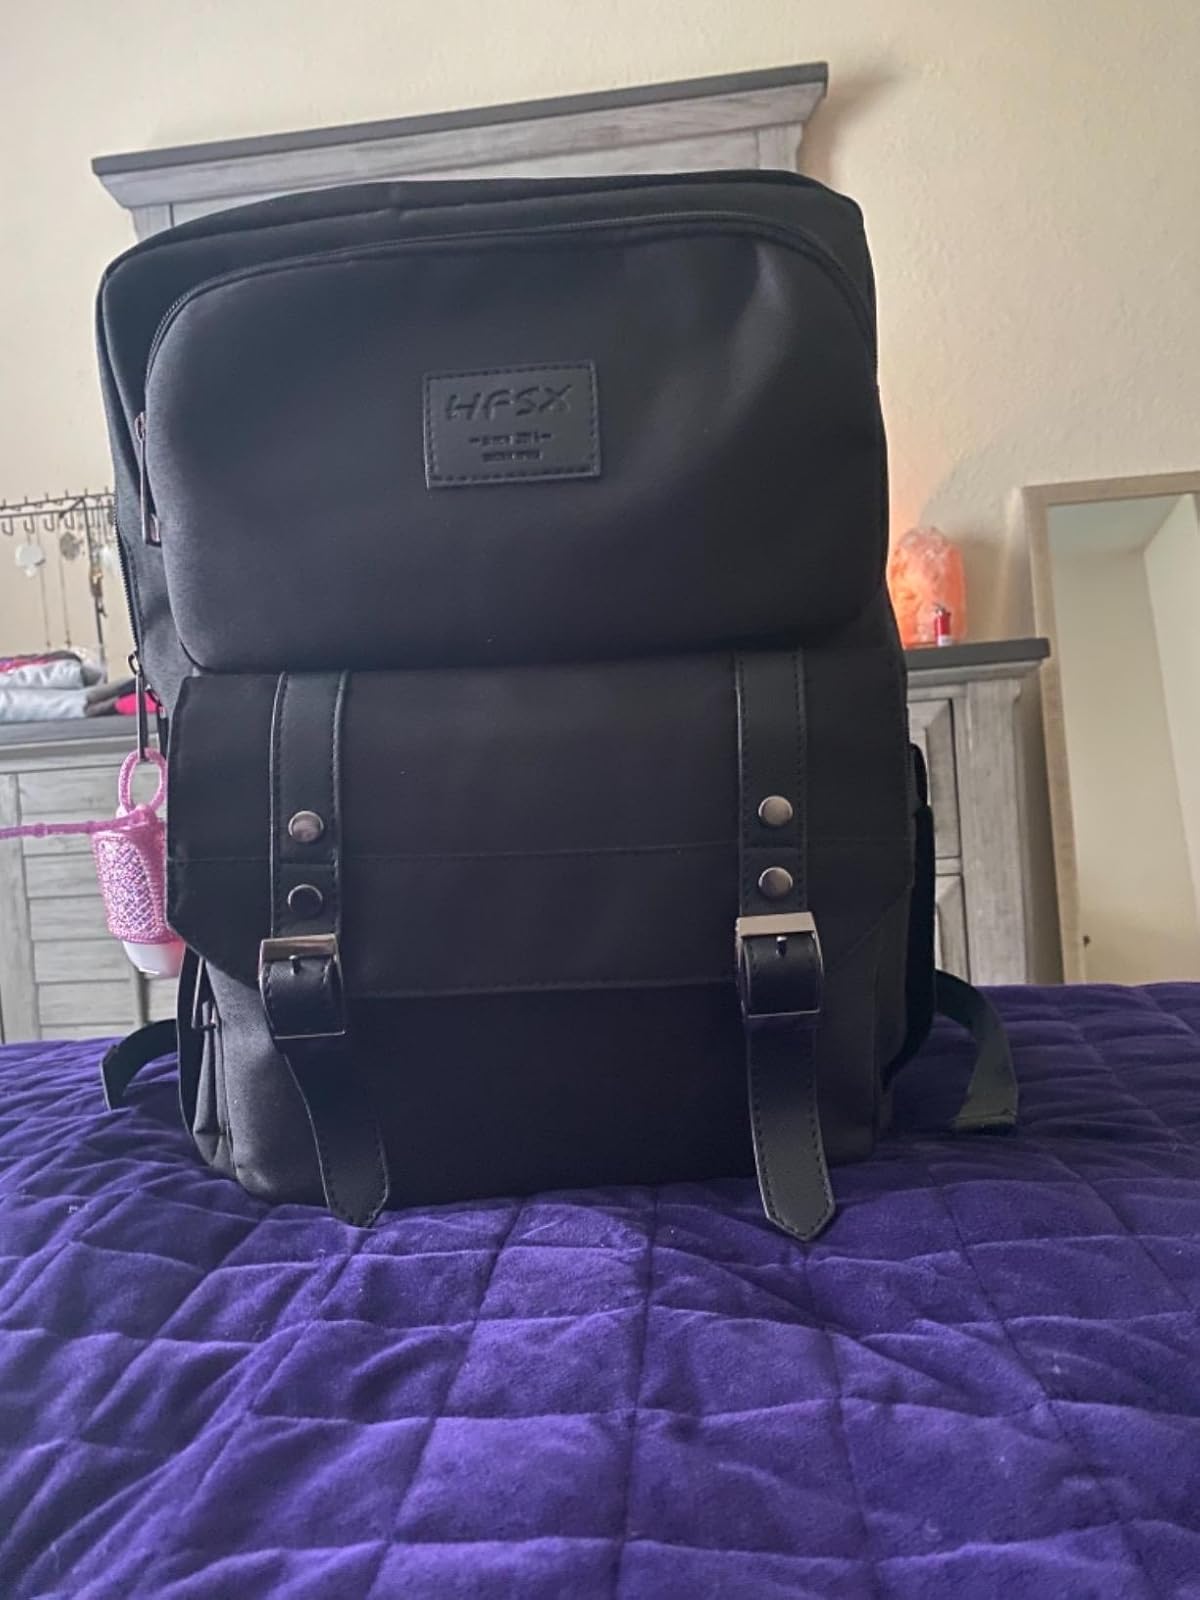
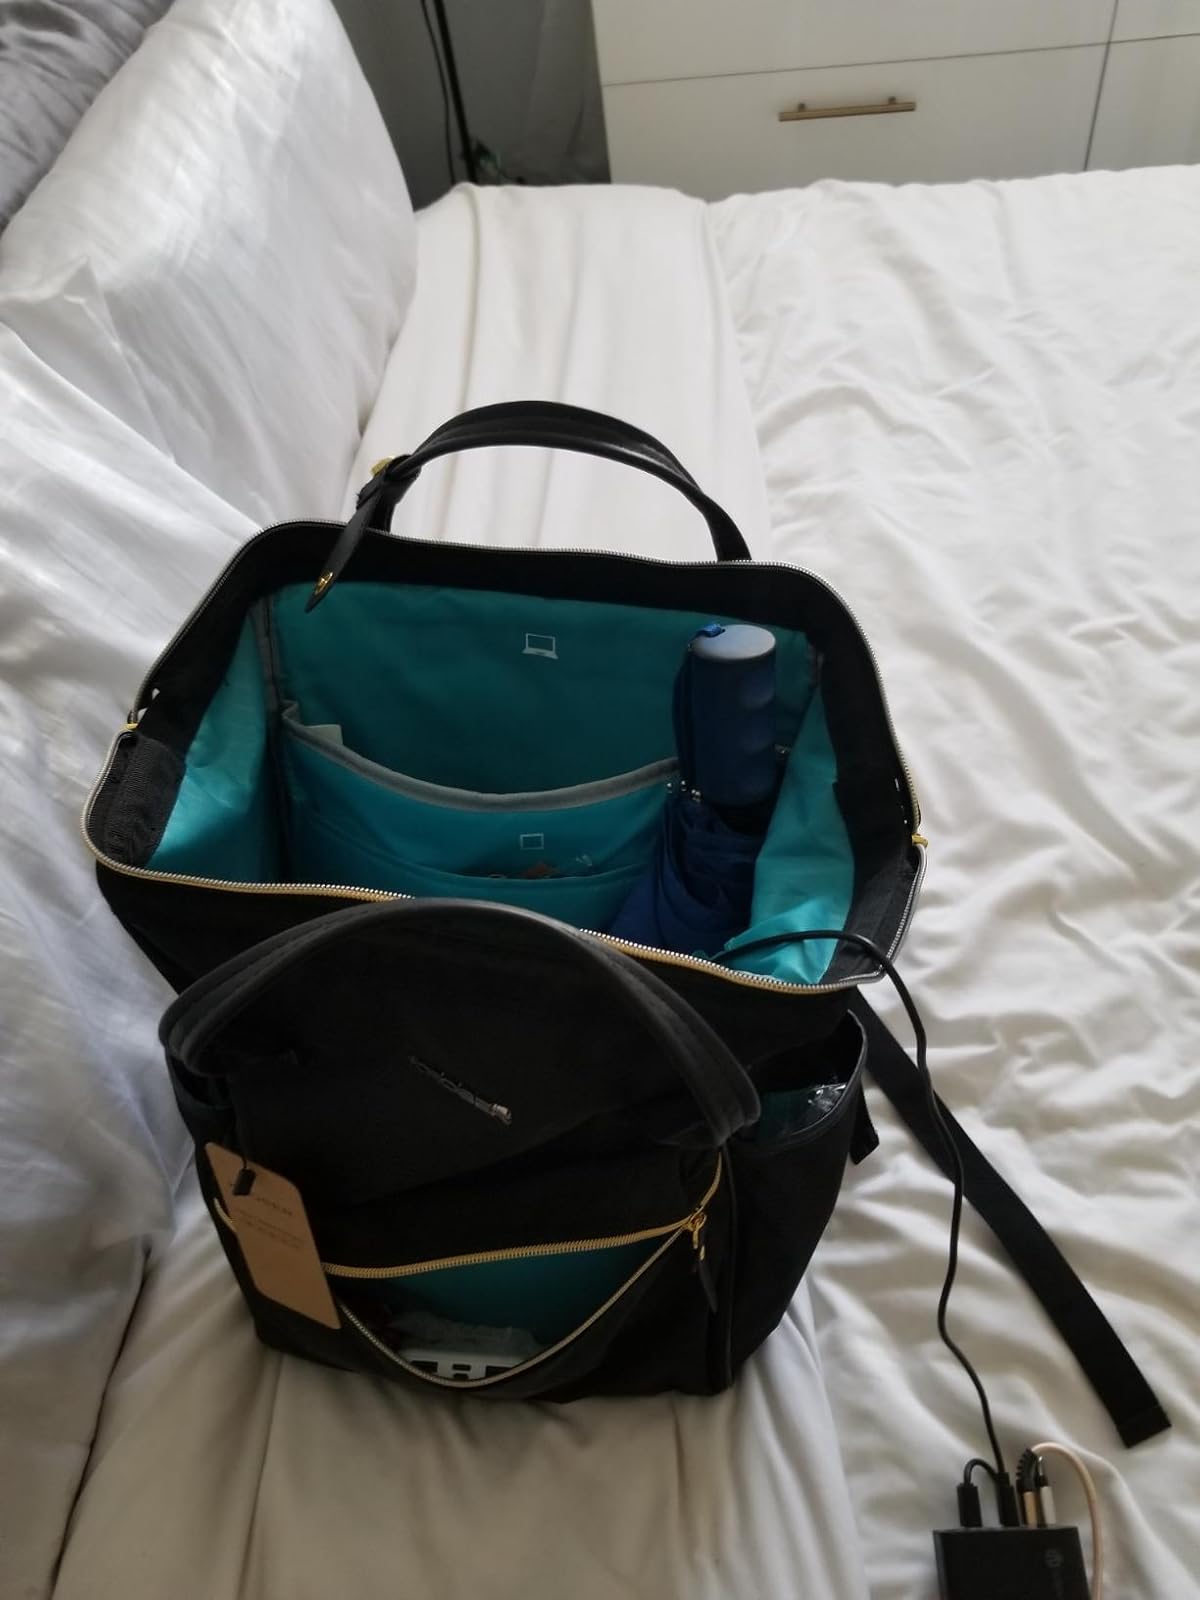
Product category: bag
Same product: no